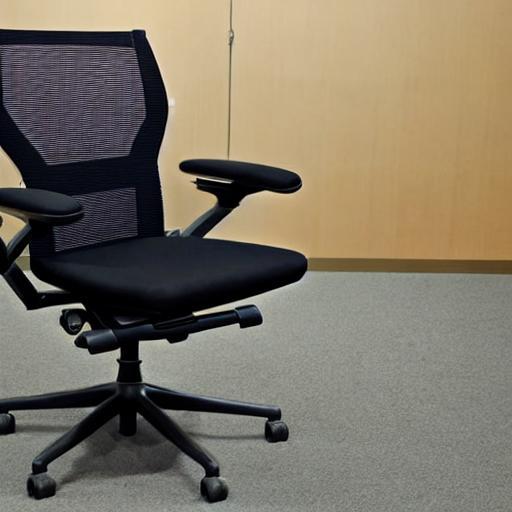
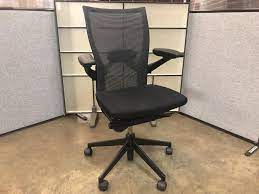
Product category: items_chair
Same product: no